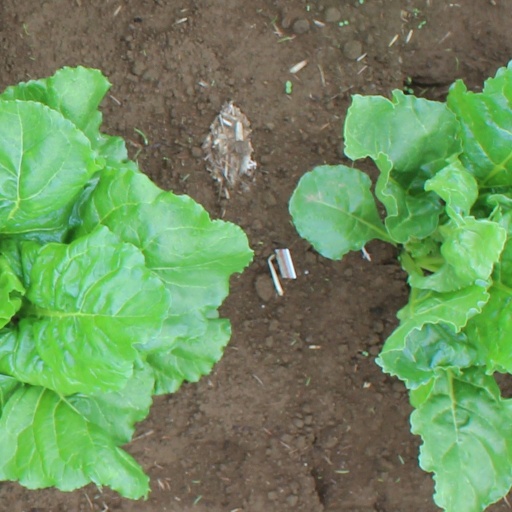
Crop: sugar beet